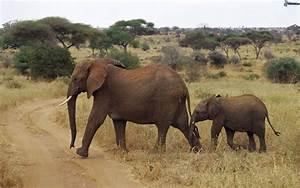
elephant